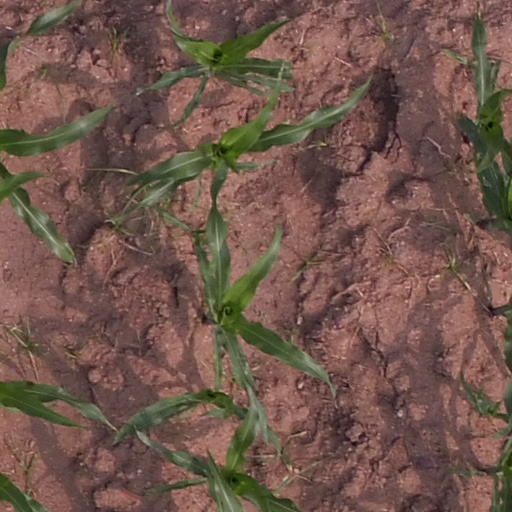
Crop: maize; corn